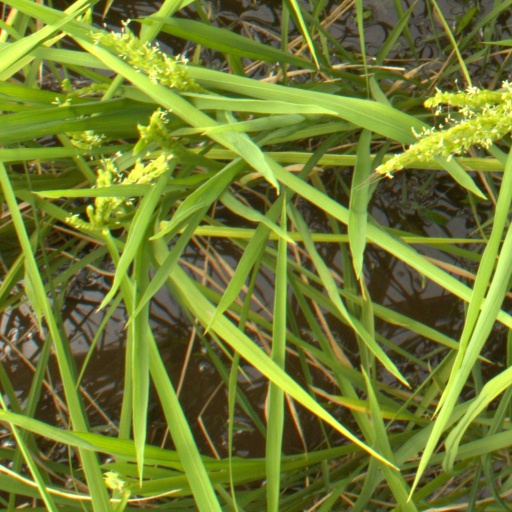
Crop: rice